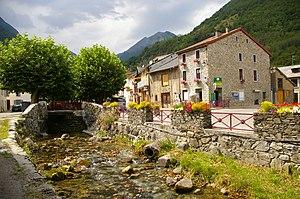
Auzat est une commune française de montagne située dans le département de l'Ariège en région Occitanie. Avec 163 km², c'est la seconde commune la plus vaste de la région Occitanie, peu après Narbonne et la 49ᵉ en France par la superficie.
Liste des fleuves, rivières et autres cours d'eau qui parcourent en partie ou en totalité le département de l'Ariège. La liste présente les cours d'eau, généralement de plus de 10 km de longueur sauf exceptions, par ordre alphabétique, par fleuves et bassin versant, par station hydrologique, puis par organisme gestionnaire ou organisme de bassin.
Le Ruisseau de Vicdessos est une rivière du sud-ouest de la France, dans le département de l'Ariège dans la région Occitanie, et un affluent gauche de l'Ariège, à Tarascon-sur-Ariège, donc un sous-affluent du fleuve la Garonne.